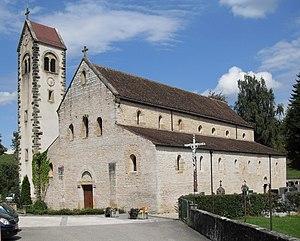
L'église Saint-Jacques-le-Mayeur à Feldbach
Feldbach est une commune française située dans le département du Haut-Rhin, en région Grand Est.